Political history of the Philippines

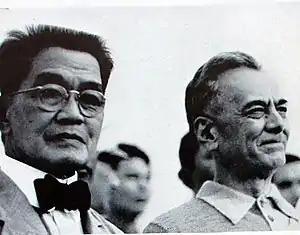
Emilio Aguinaldo, who led the Philippine Revolution against Spain, and Manuel L. Quezon, President of the autonomous Commonwealth of the Philippines under the United States

Early polities in what is now the Philippines were small entities known as barangays, although some larger states were established following the arrival of Hinduism and Islam through regional trade networks. The arrival of Spanish settlers began a period of Spanish expansion which led to the creation of the Captaincy General of the Philippines, governed out of Manila. While technically part of New Spain, the Philippines functioned mostly autonomously. The reliance on native leaders to help govern led to the creation of an elite class known as the "principalia". Spanish control was never firmly established over much of its claimed territory, with some inland and Islamic regions remaining effectively independent.